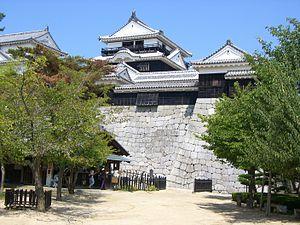
Le château de Matsuyama est un hirayama-jiro construit en 1603 sur le mont Katsuyama, à Matsuyama, préfecture d'Ehime.